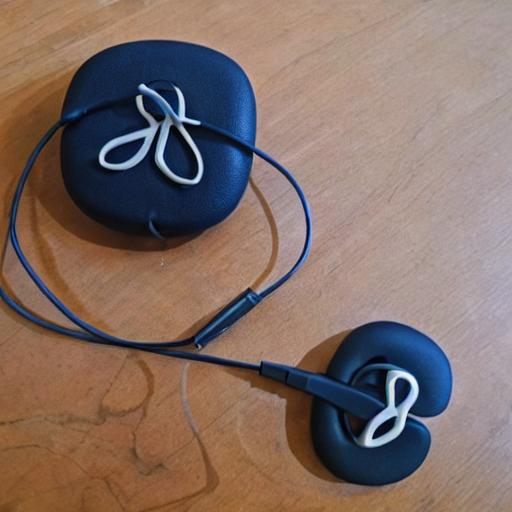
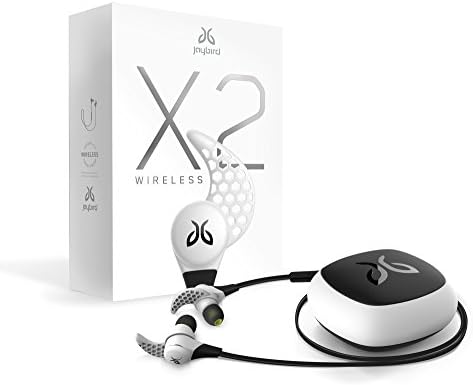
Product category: headphones
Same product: no